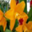
Label: orchid